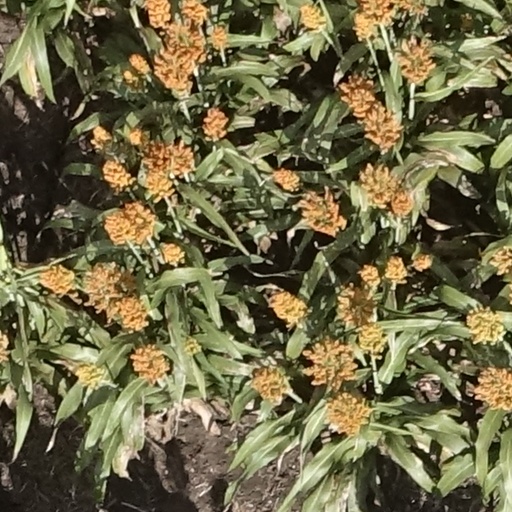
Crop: sorghum